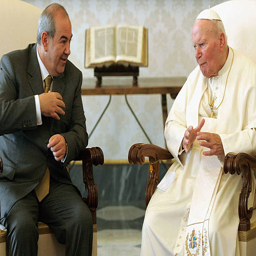
religious leader chats with politician during their meeting .